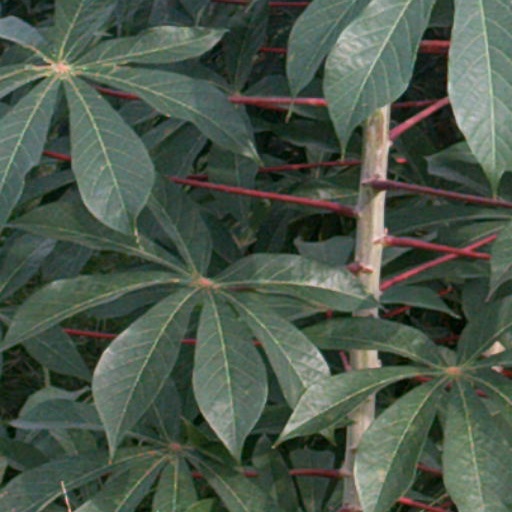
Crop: cassava